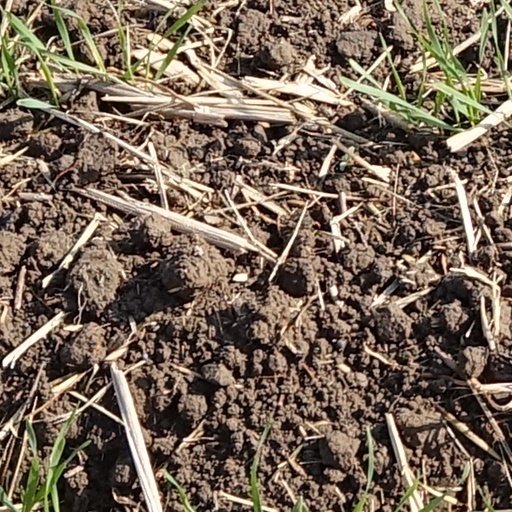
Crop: wheat